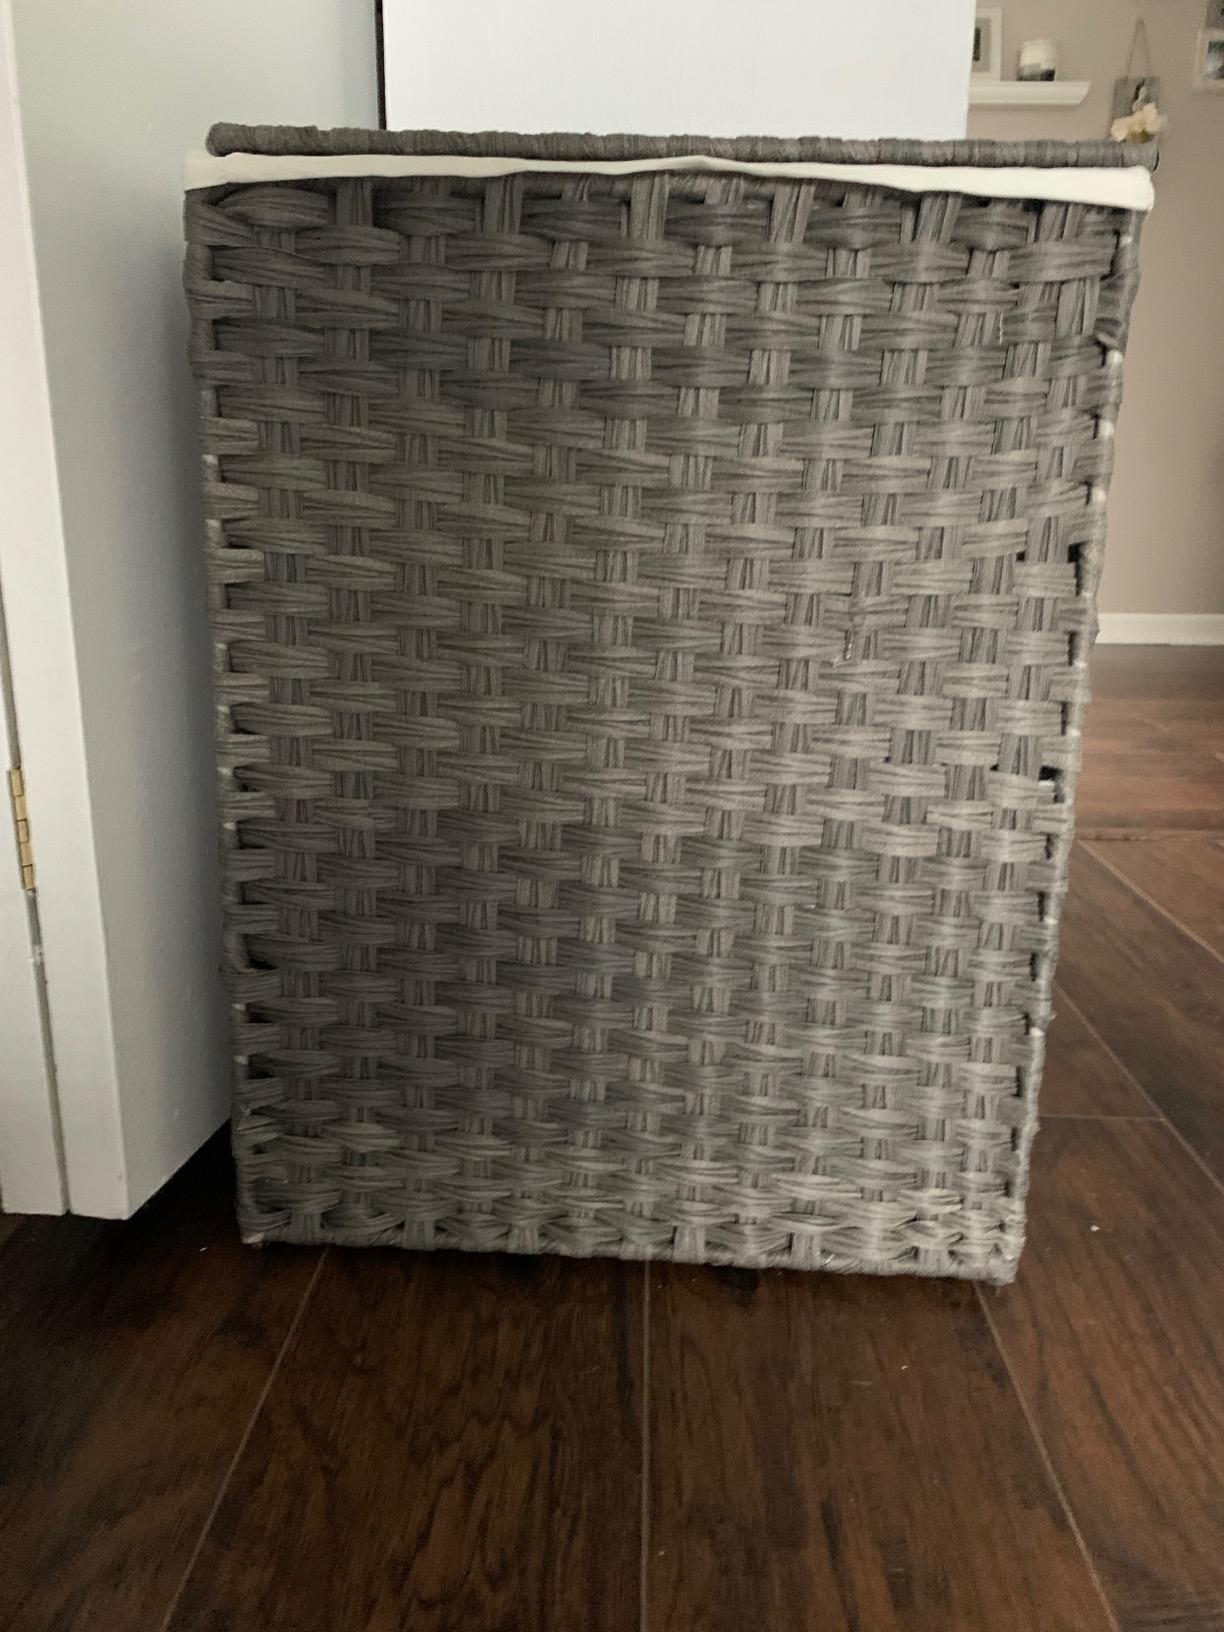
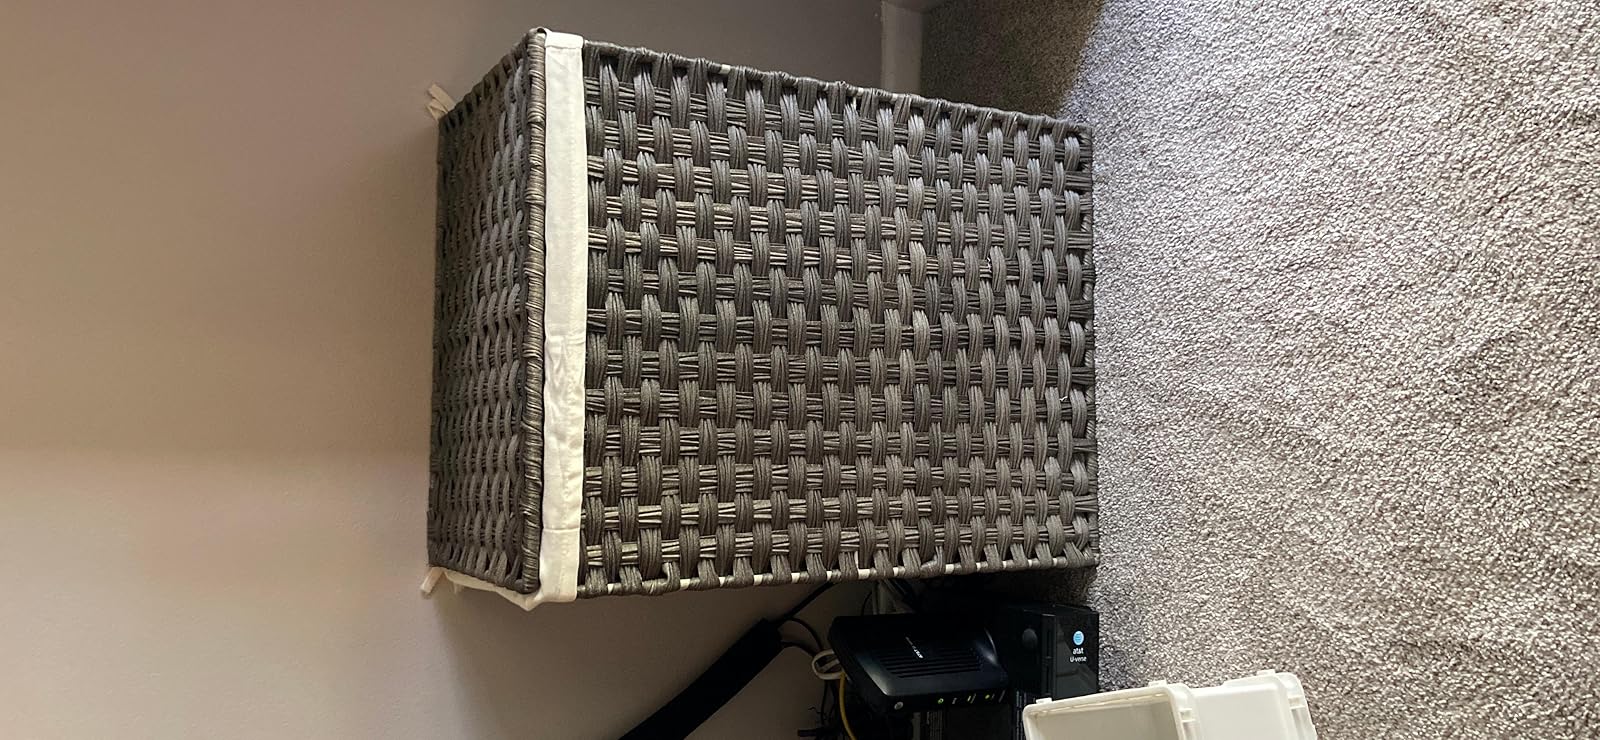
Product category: items_hamper
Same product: yes